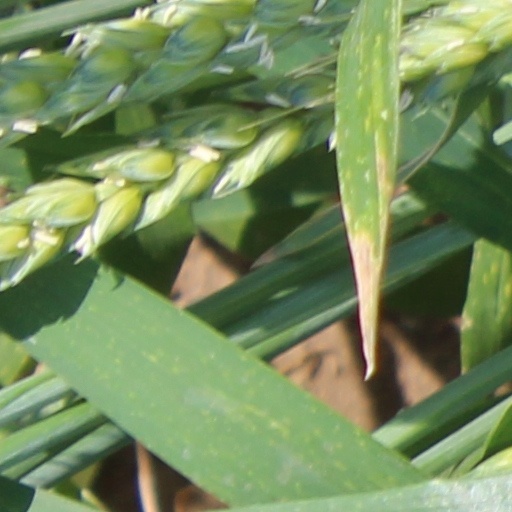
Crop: wheat